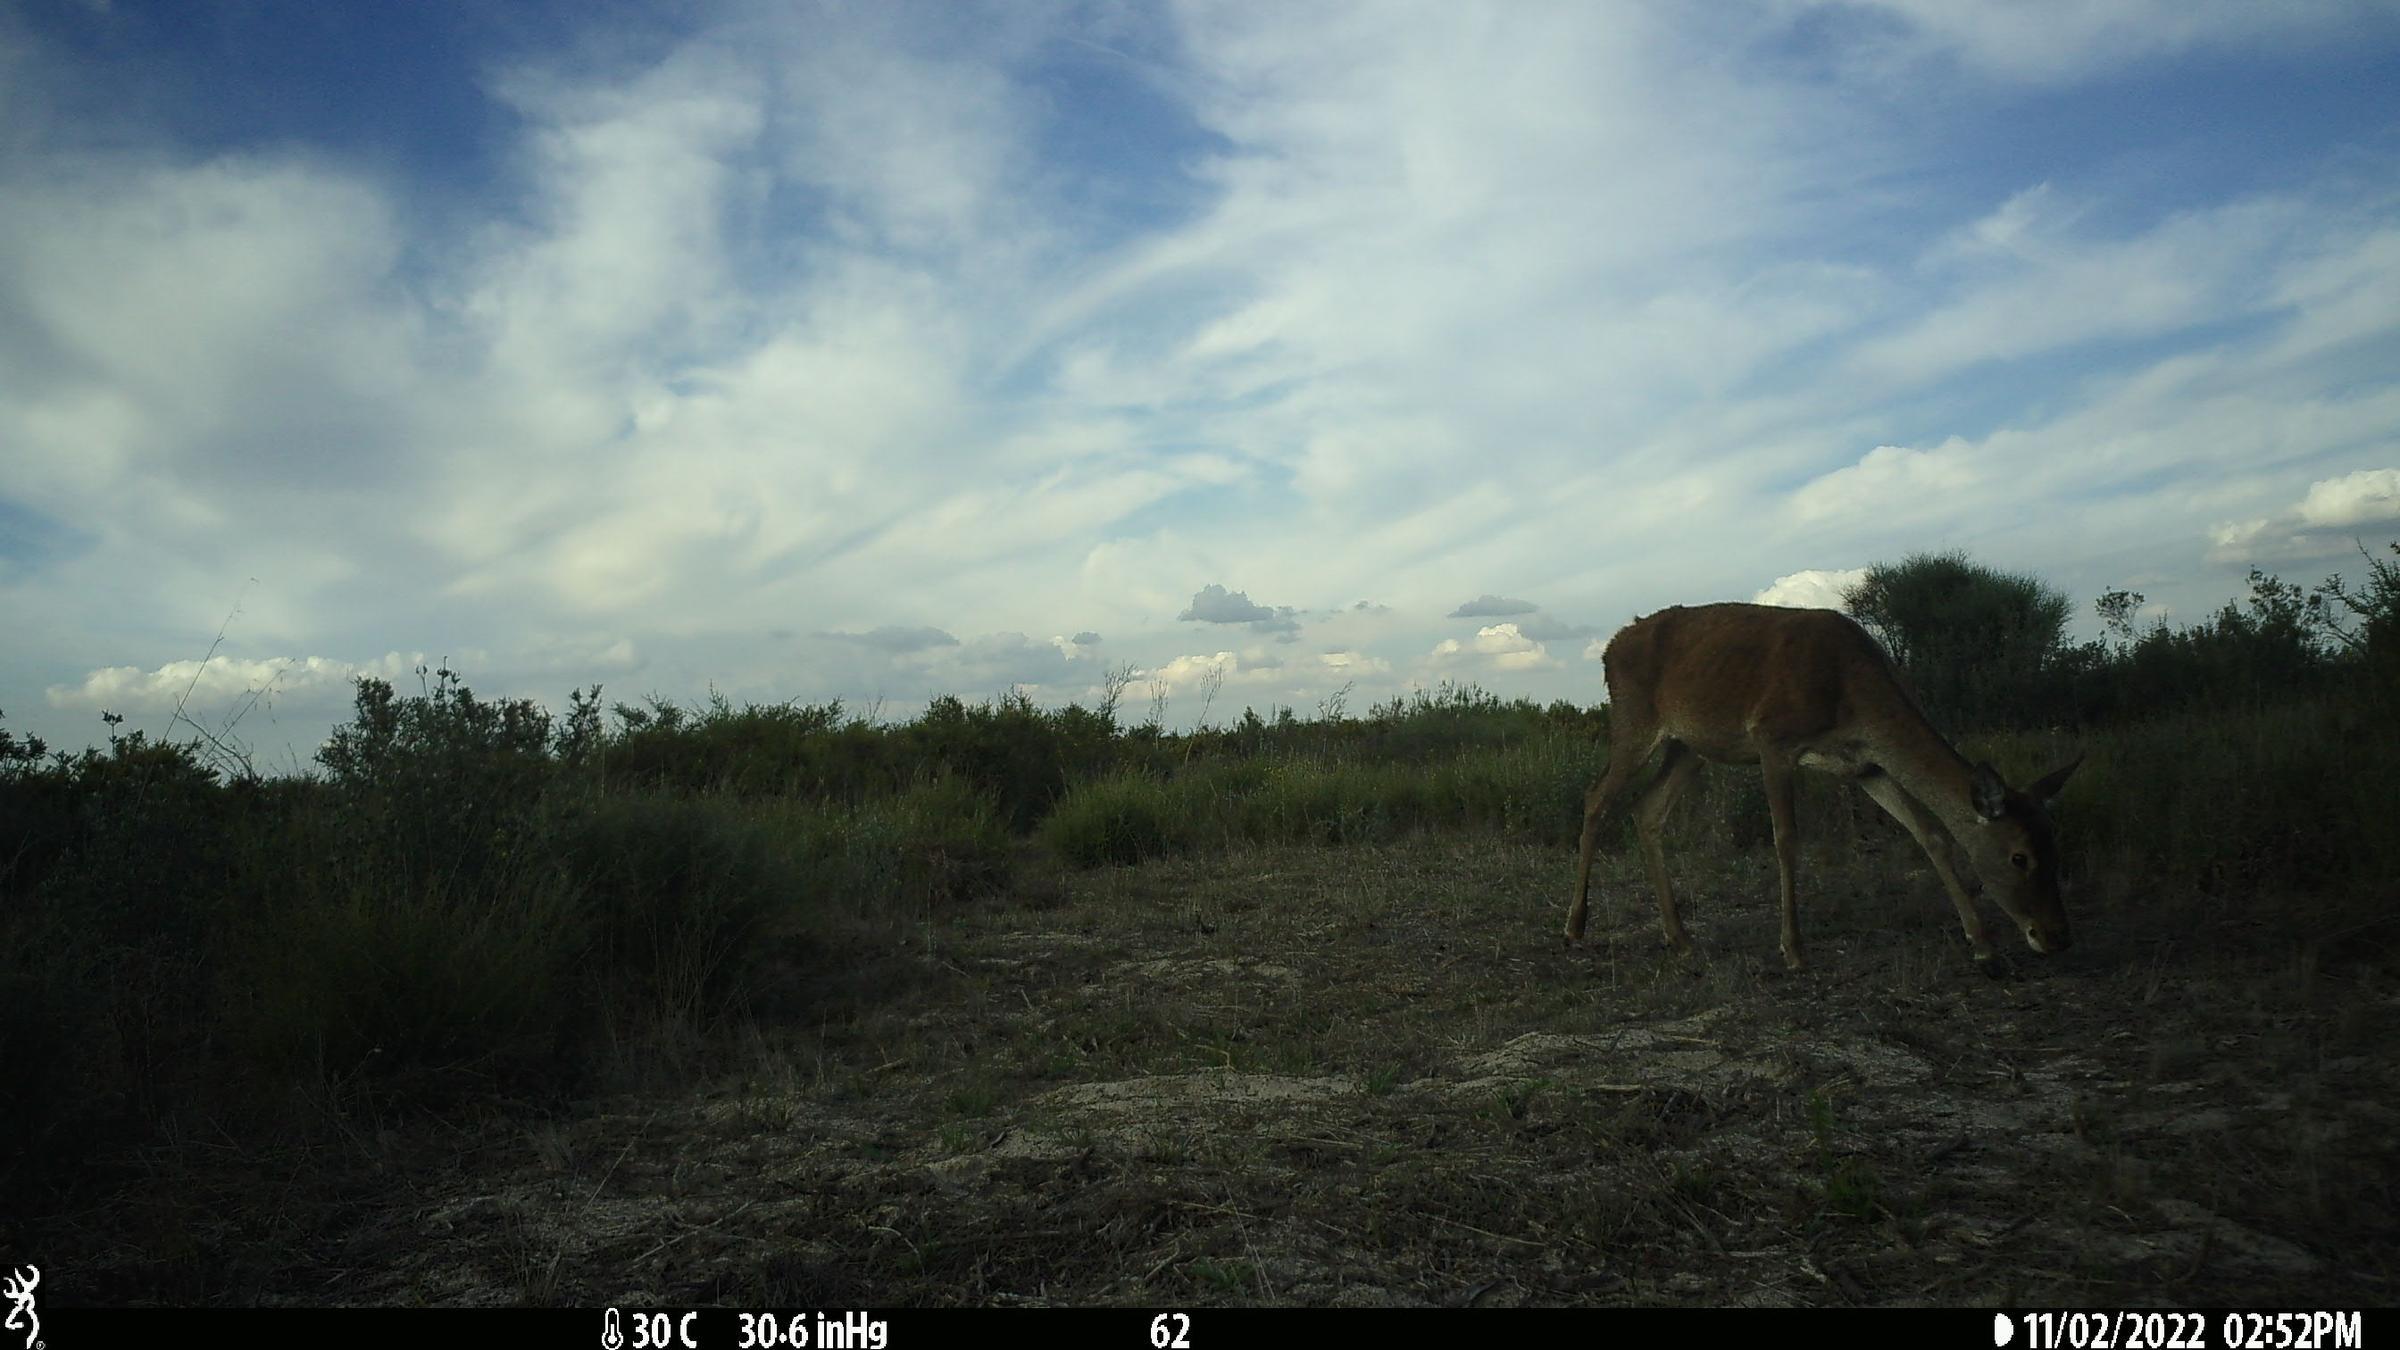
Species: Cervus elaphus